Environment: real
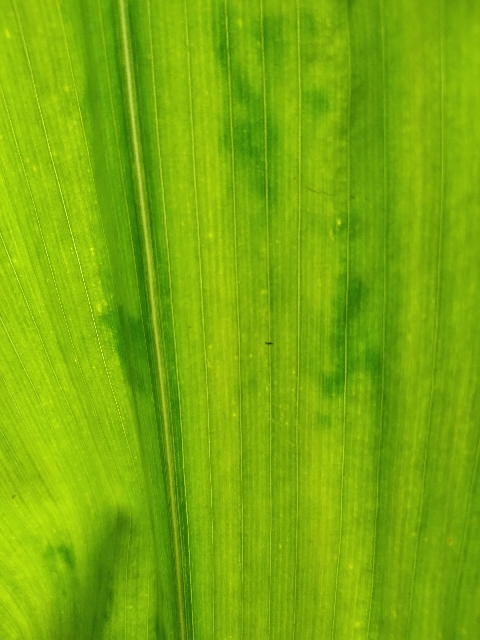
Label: lethal_necrosis